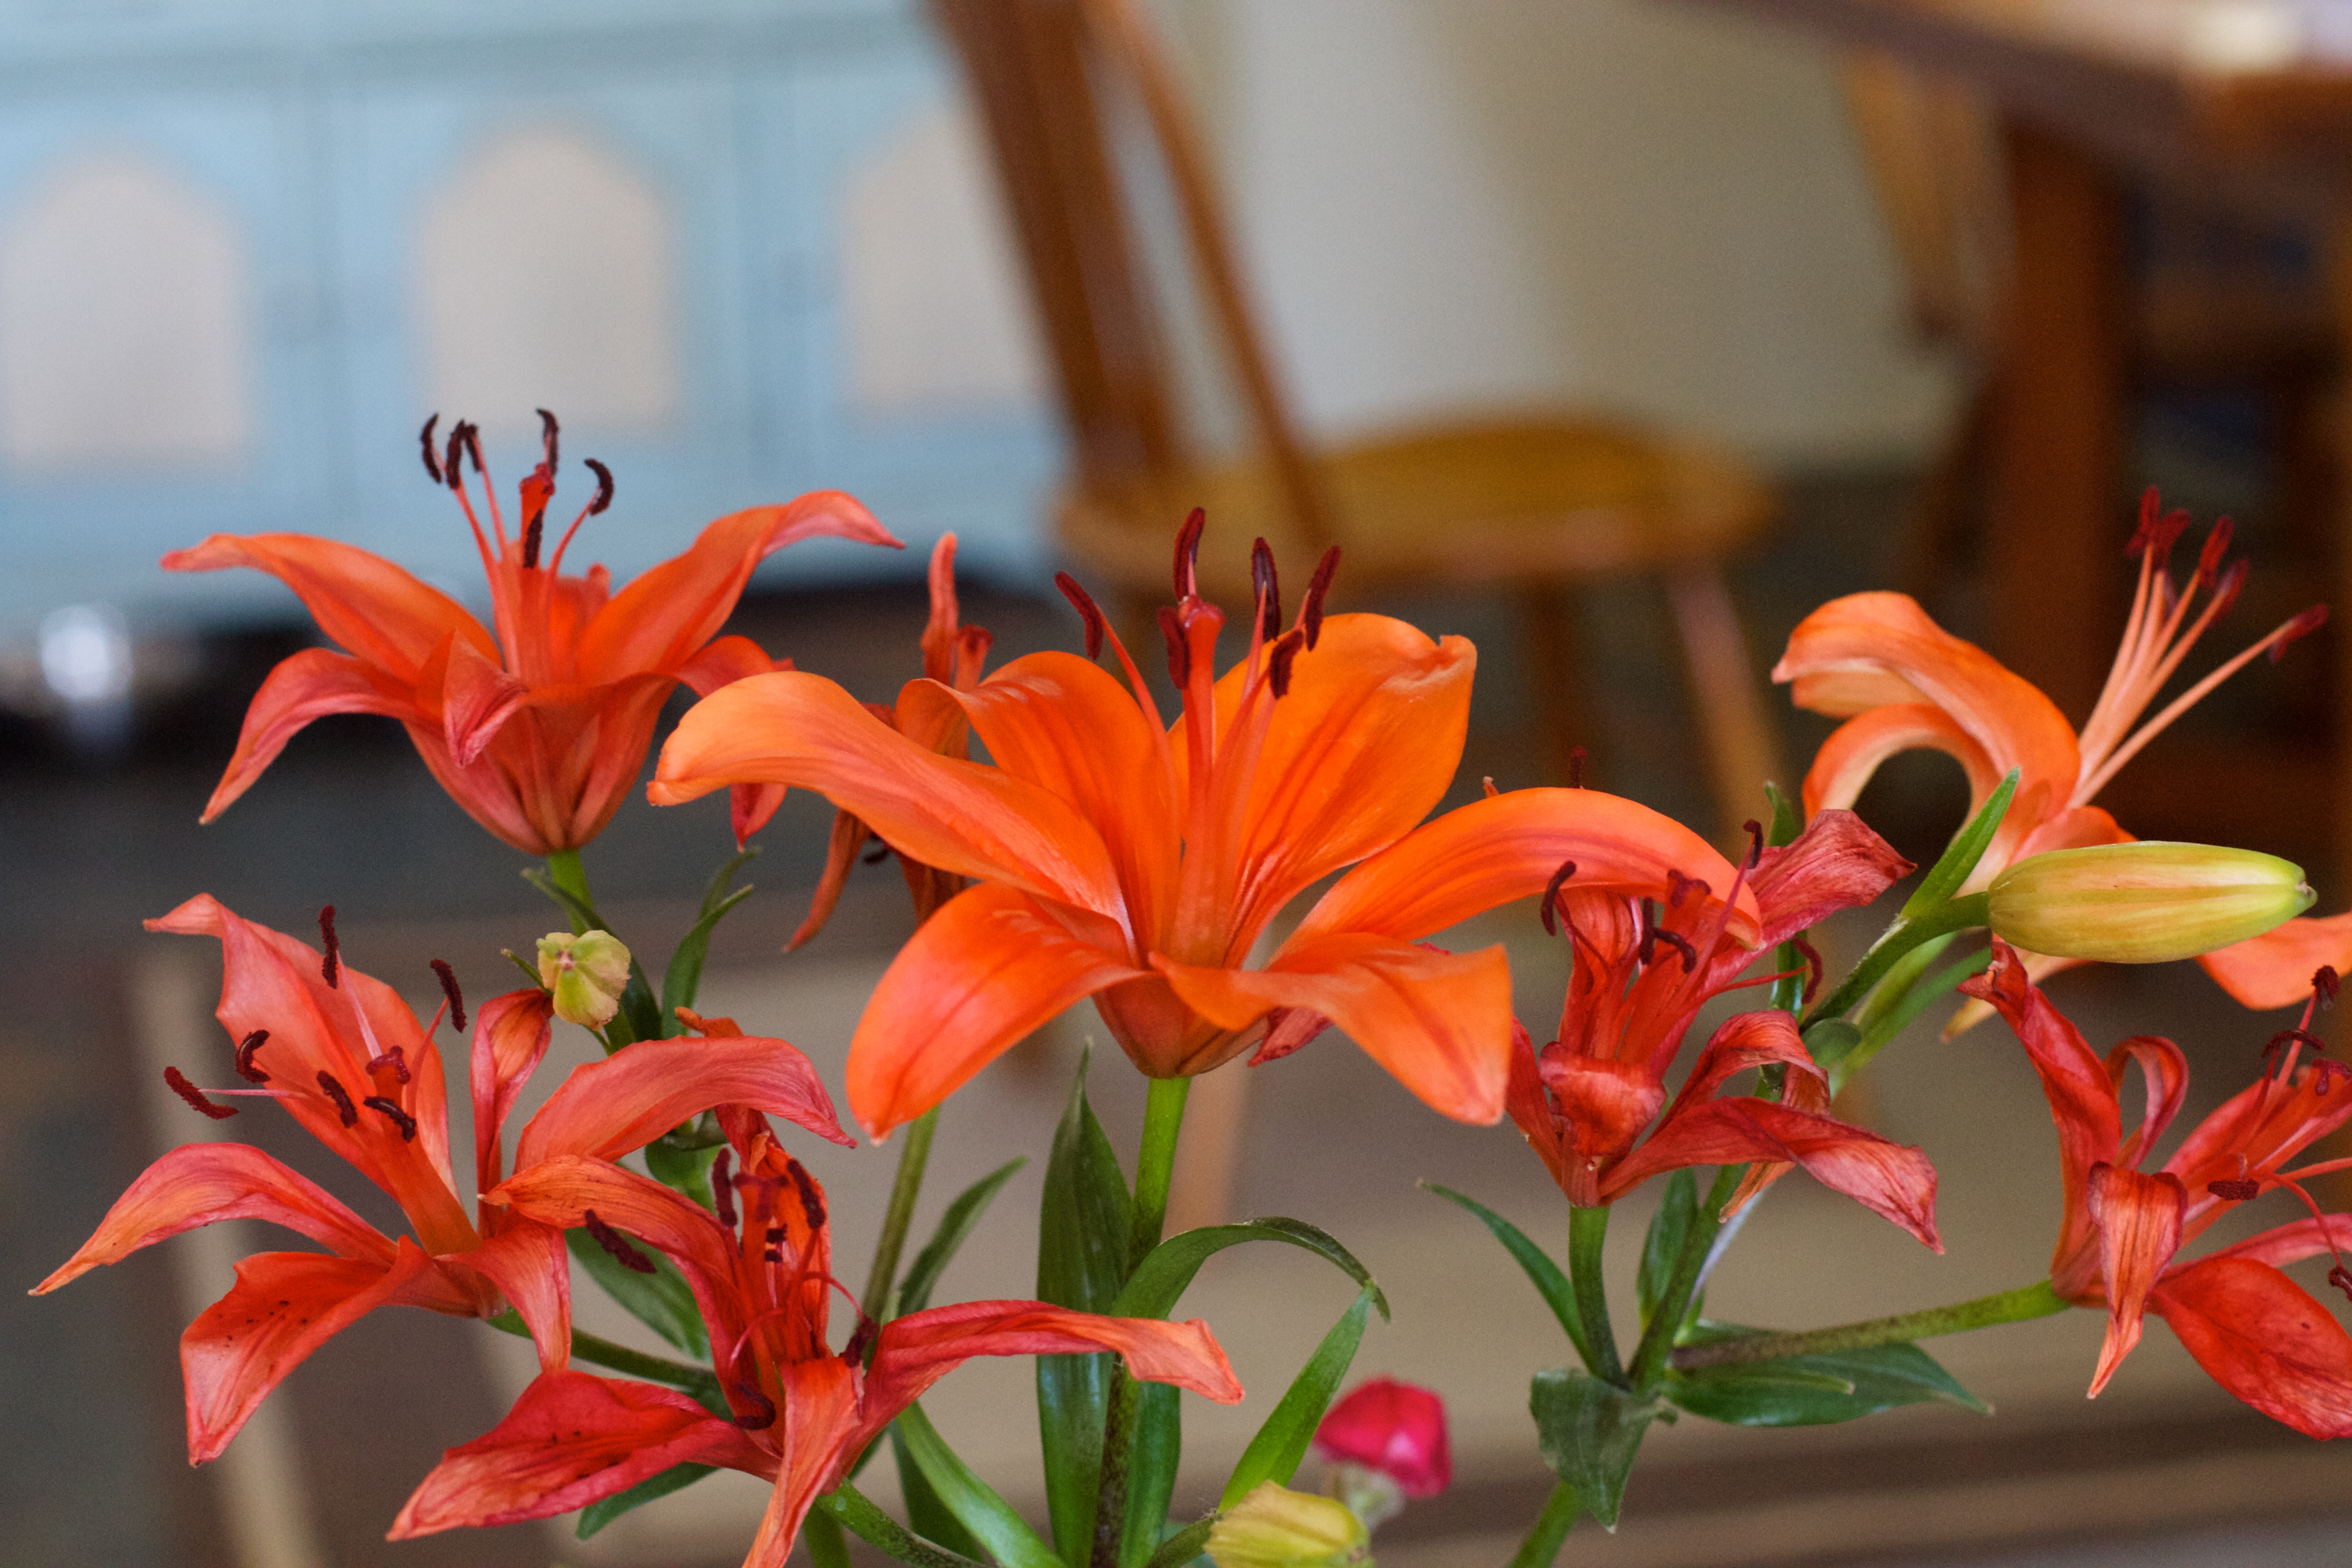
plant, leaf, flower, red, botany, flora, lily, macro photography, flowering plant, hippeastrum, land plant, amaryllis belladonna